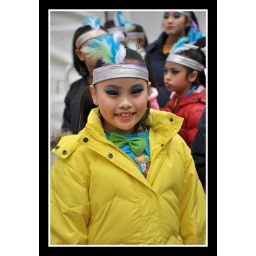
The chinky-eyed girl in yellow jacket